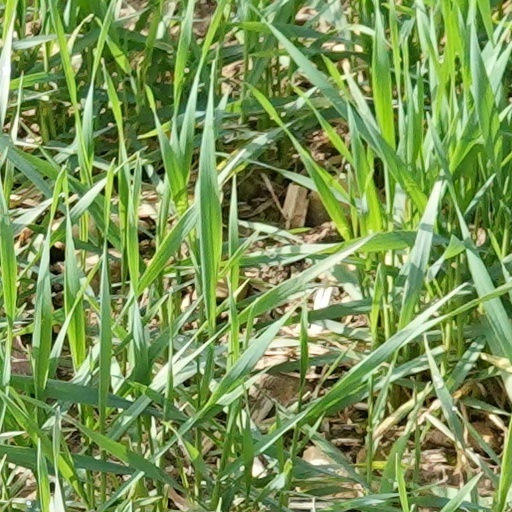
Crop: wheat